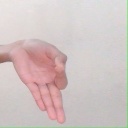
अक्षर: ज्ञ